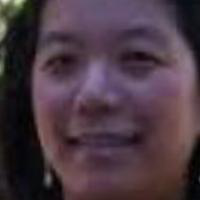
Age group: age 31-40